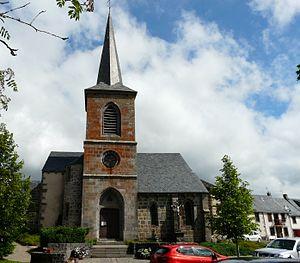
L'église Saint-Donat de Saint-Donat, Puy-de-Dôme, France.
Saint-Donat est une commune française située dans le département du Puy-de-Dôme, en région Auvergne-Rhône-Alpes.